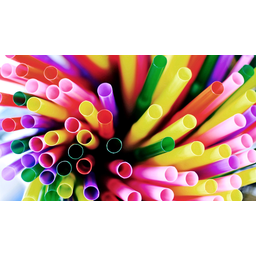
Label: plastic